Tüllinger Berg

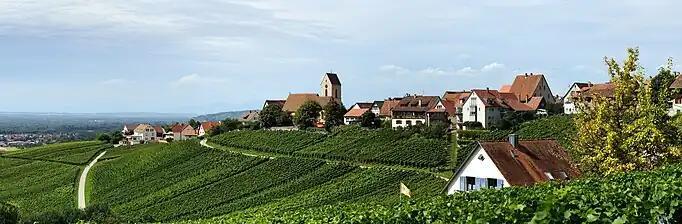
View of Ötlingen from the western slope of the Tüllinger Berg in a north-westerly direction

The Tüllinger Berg is home to the Cirl Bunting and the Wryneck, with the Cirl Bunting population being the largest in southern Baden. Populations of the Redstart and Hoopoe have also been recorded. In the beetle wood, the oriole has been observed. The area of the Tüllinger Berg is ornithologically important beyond the region due to the presence of a large number of bird species, totaling about 40, in the structured and old-wooded orchard meadows. The old and dead wood-rich beech forest provides habitat for cavity-breeding forest bird species such as the black, middle, and gray woodpecker, as well as nest-breeding species like the black kite and tree hawk. These bird species utilize the adjacent open land for foraging.